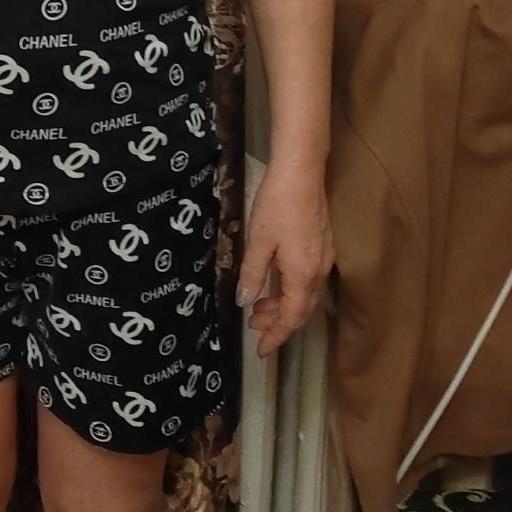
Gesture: no_gesture